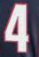
Number: 4